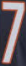
Number: 7